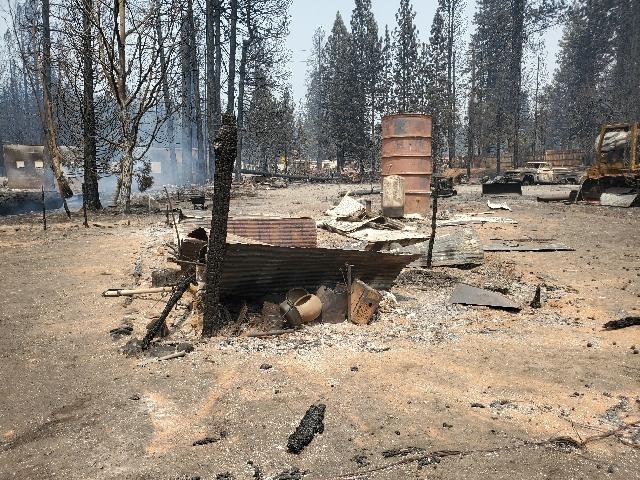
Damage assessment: destroyed